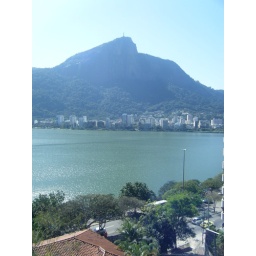
house by the lake in Rio